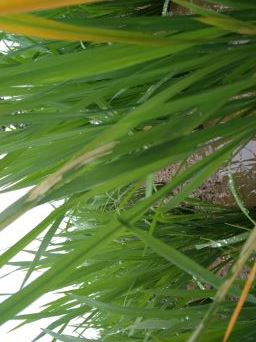
Disease: Tungro